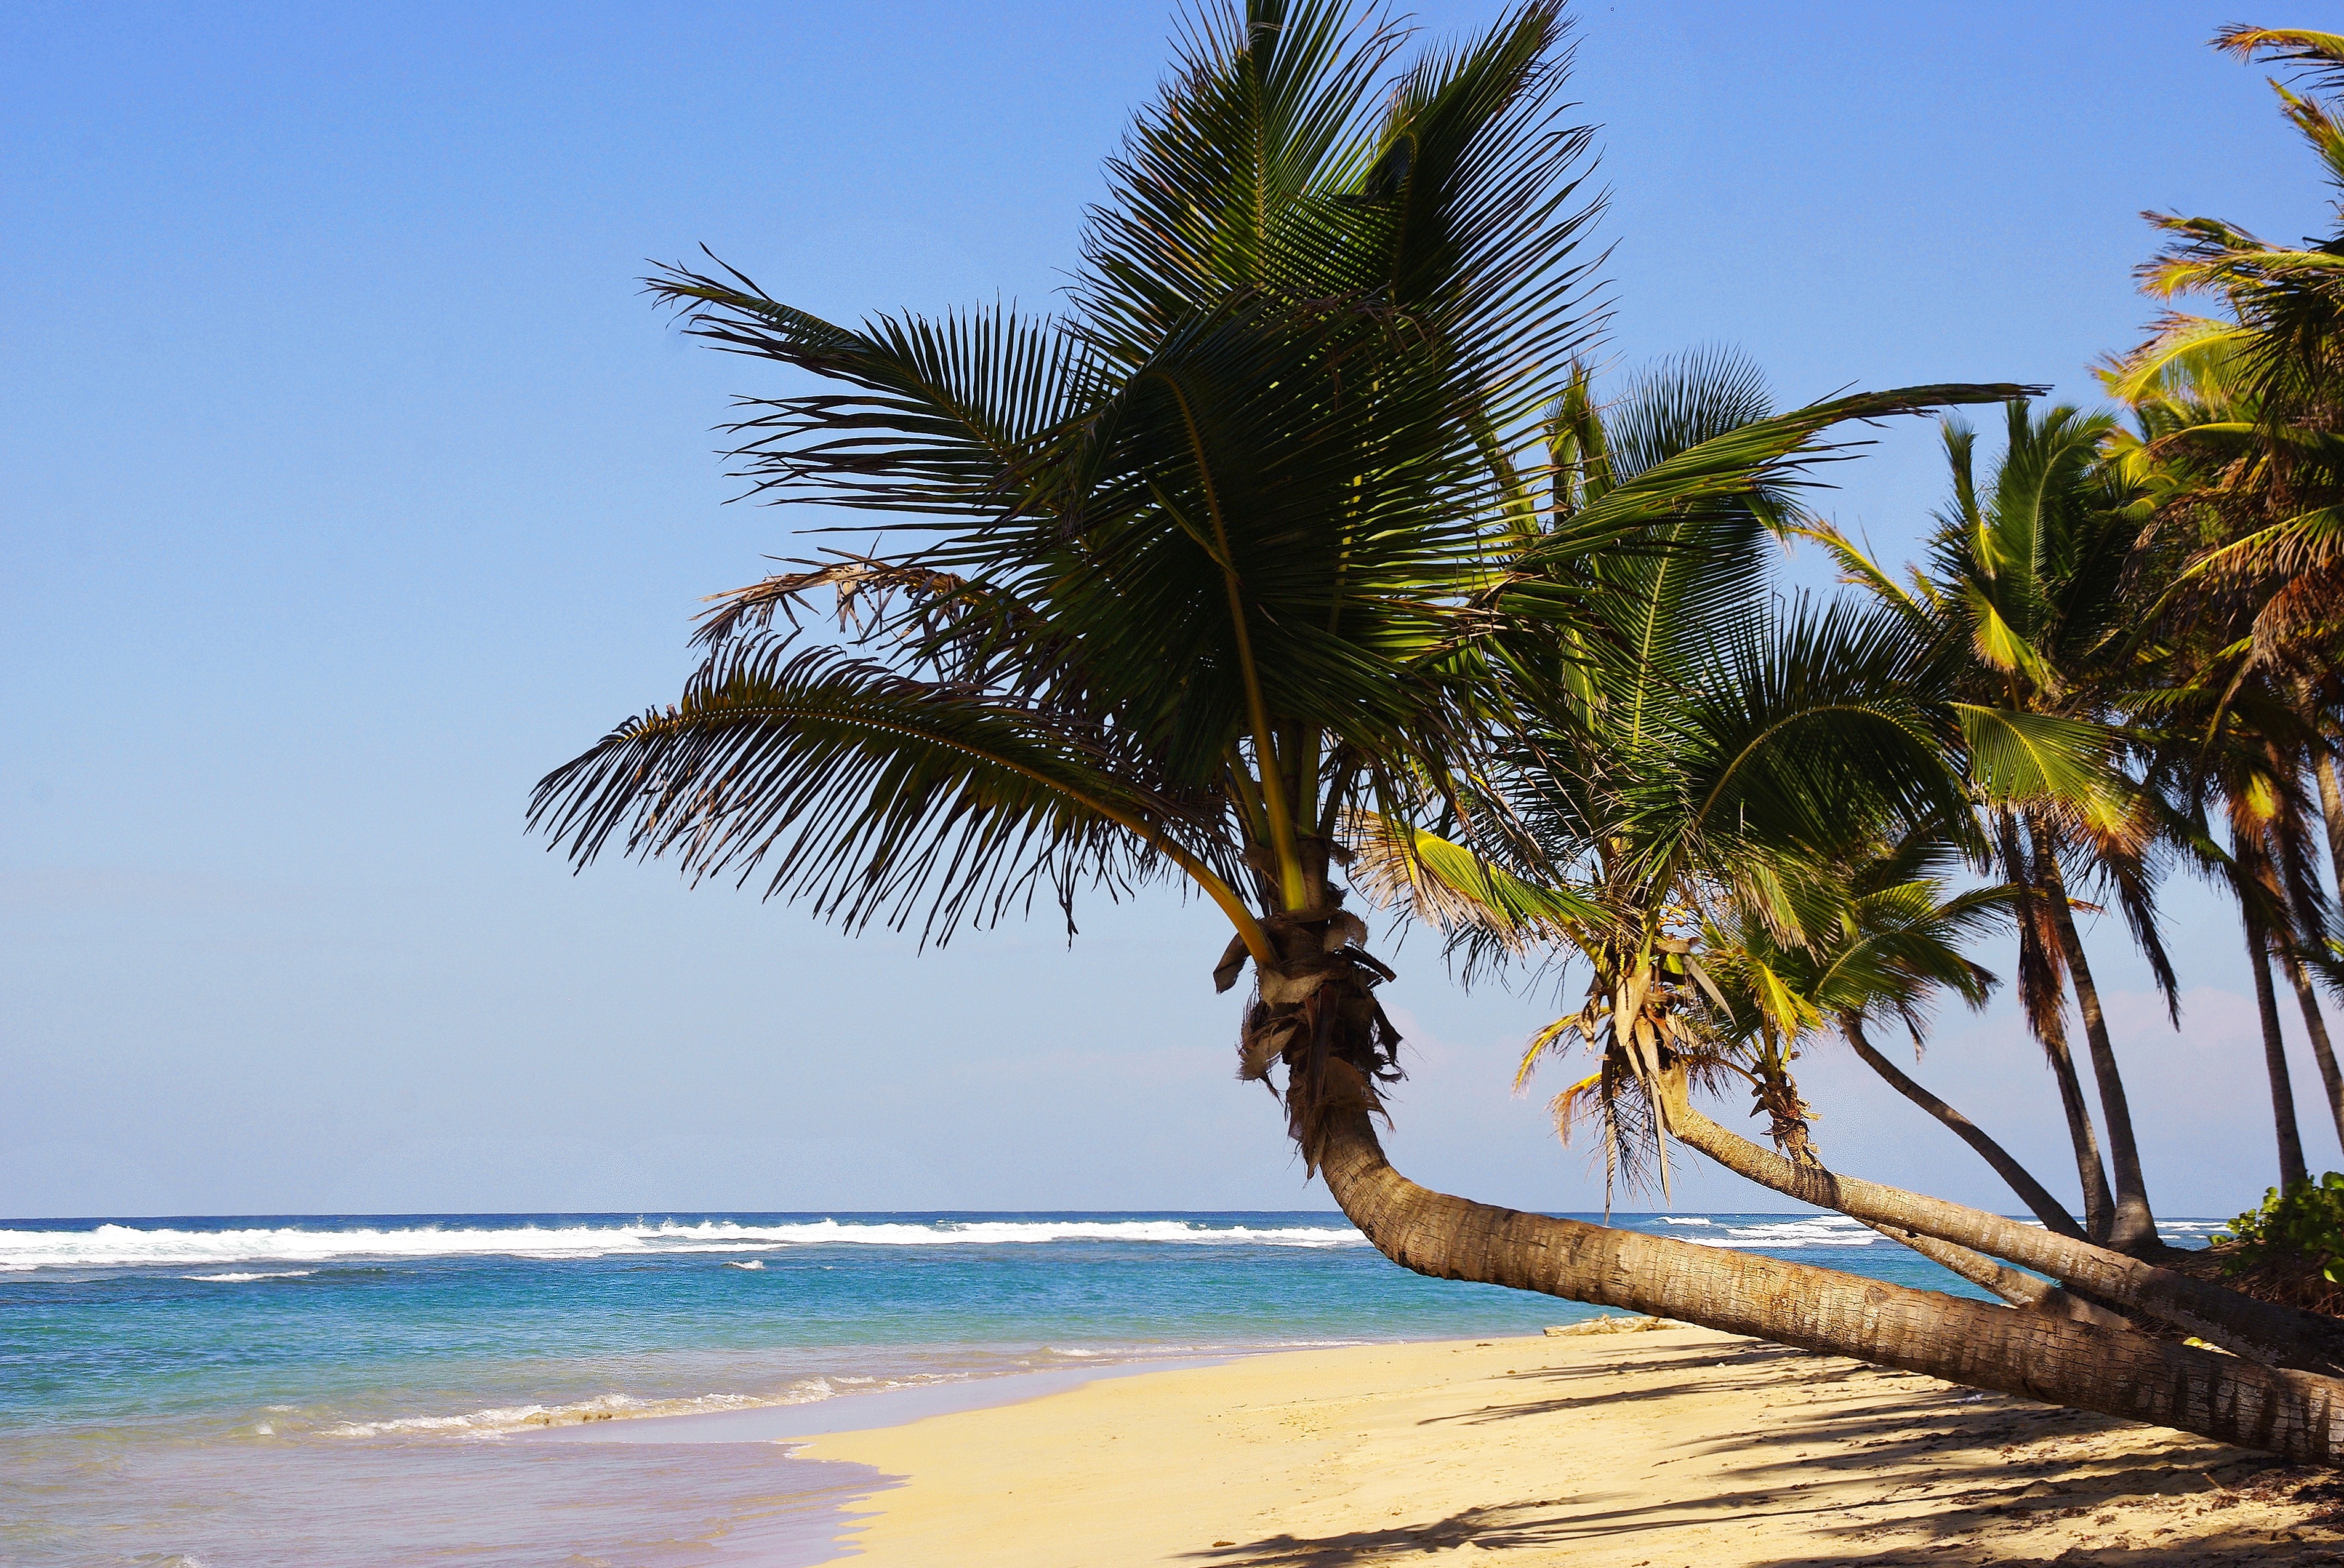
beach, sea, coast, tree, ocean, plant, sun, shore, vacation, holiday, bay, body of water, cool image, bavaro, caribbean, i, punta cana, dominican republic, palm trees, idleness, tropics, cape, woody plant, arecales, palm family